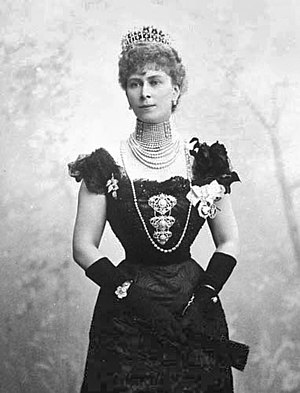
Mary af Teck
Dronning Mary
Mary af Teck, var dronning af Storbritannien og Irland og kejserinde af Indien fra 1910 til 1936. Hun var gift med kong Georg 5. og var farmor til dronning Elizabeth.